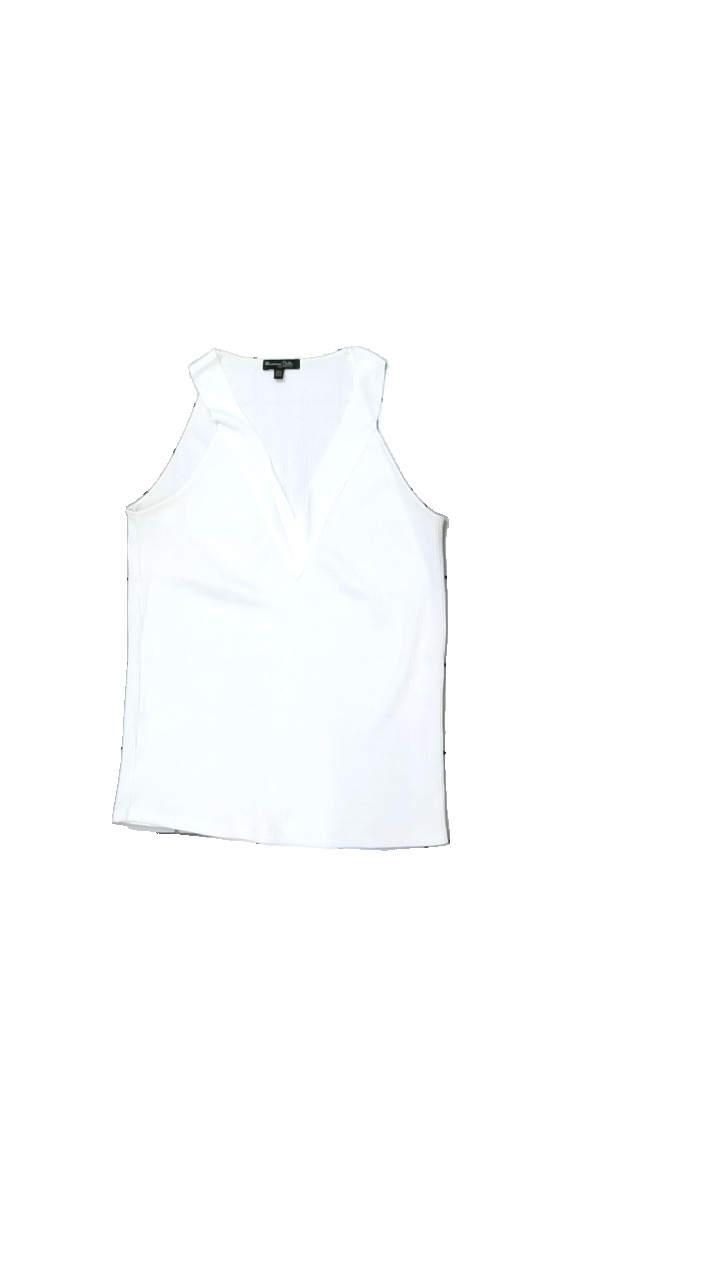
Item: Tank Top (Ladies)
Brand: Massimo Dutti
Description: randigt linne
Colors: White
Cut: V-collar
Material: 65% polyester 35% bomull
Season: All
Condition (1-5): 1
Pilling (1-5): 2
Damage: gult i krage
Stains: Major
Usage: Export
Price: <50